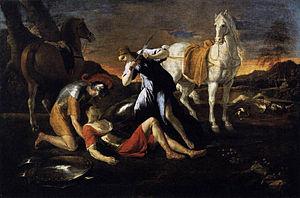
L'Herminie, est une frégate de la Marine française de 60 canons, entièrement en bois, longue de 90 m, large de 14 m. Mise sur cale en 1824 à Lorient, elle est lancée en 1828.